Redding, California

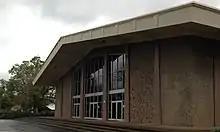
Shasta College.

In the California State Legislature, Redding is in , and .